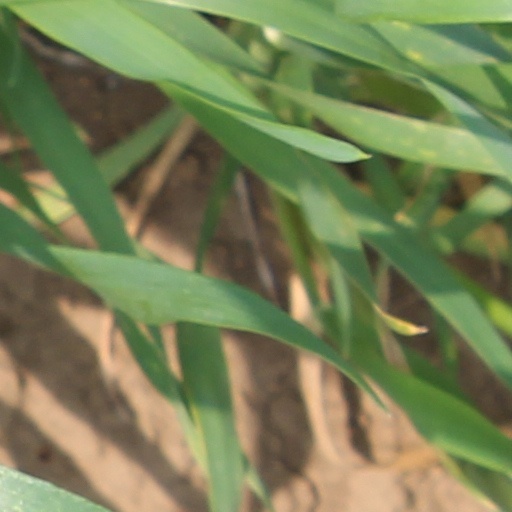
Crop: wheat